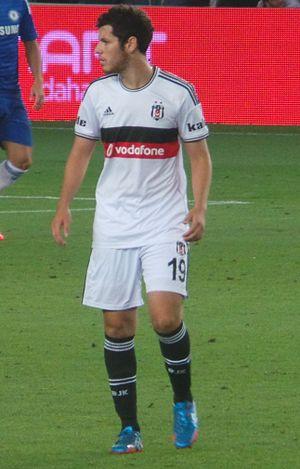
Pedro Camilo Franco Ulloa, né à Bogota le 23 avril 1991, est un footballeur international colombien. Il joue au poste de défenseur central ou de milieu de terrain à Boluspor en prêt du Beşiktaş.